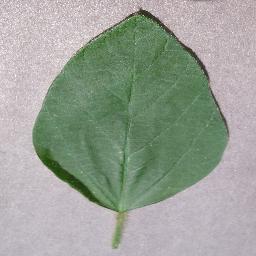
Label: Soybean___healthy